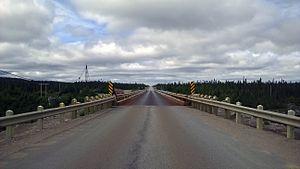
Pont de la route 500 au dessus du fleuve Churchill
La route 500 fait partie d'un réseau de voies routières qu'on appelle Trans-Québec–Labrador ou encore Translabradorienne. Elle suit une orientation est-ouest et se situe dans la région du Labrador de la province de Terre-Neuve-et-Labrador. Elle relie la frontière du Québec à la ville de Happy Valley-Goose Bay sur une distance de 543 kilomètres. Elle commence à la route 389 près de Fermont, longe la fosse du Labrador, le réservoir Ossokmanuan sur le plateau du Labrador, la centrale de Churchill Falls pour terminer à Happy Valley-Goose Bay près de la jonction de la route 510 qui forme son prolongement jusqu'au détroit de Belle-Isle.